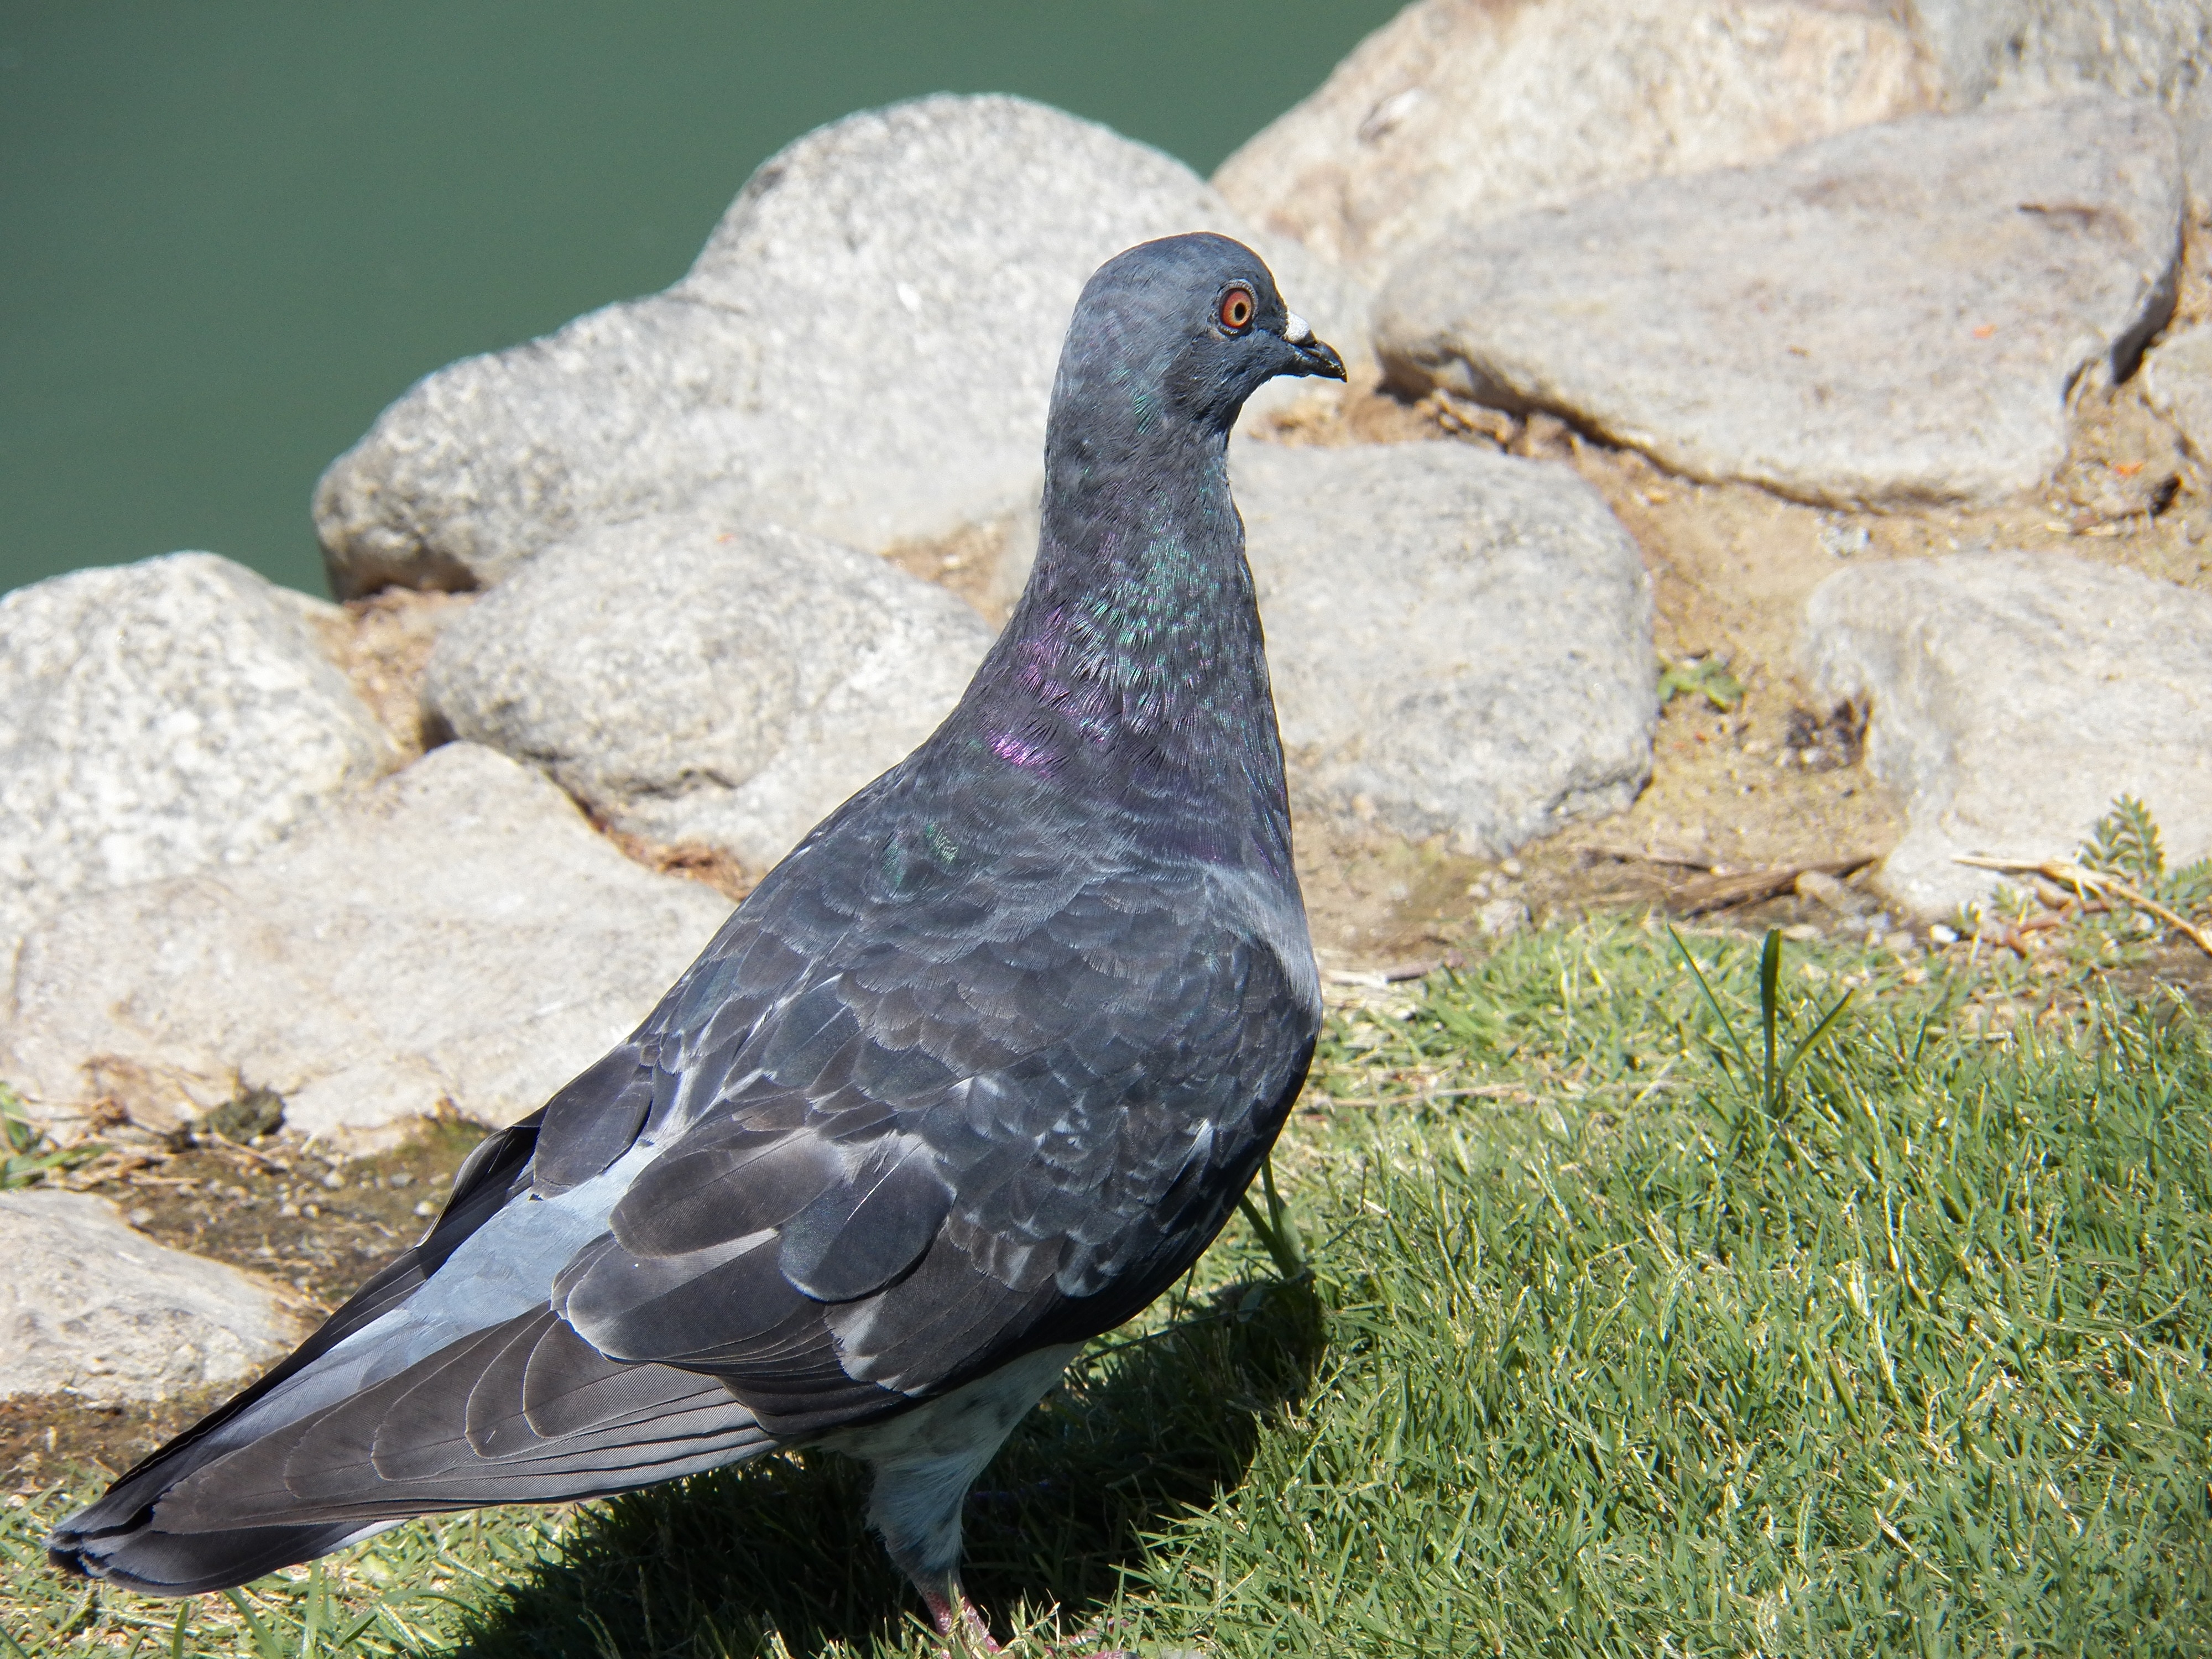
water, bird, wing, pond, wildlife, wild, beak, blue, fauna, vertebrate, perching bird, pigeons and doves, stock dove